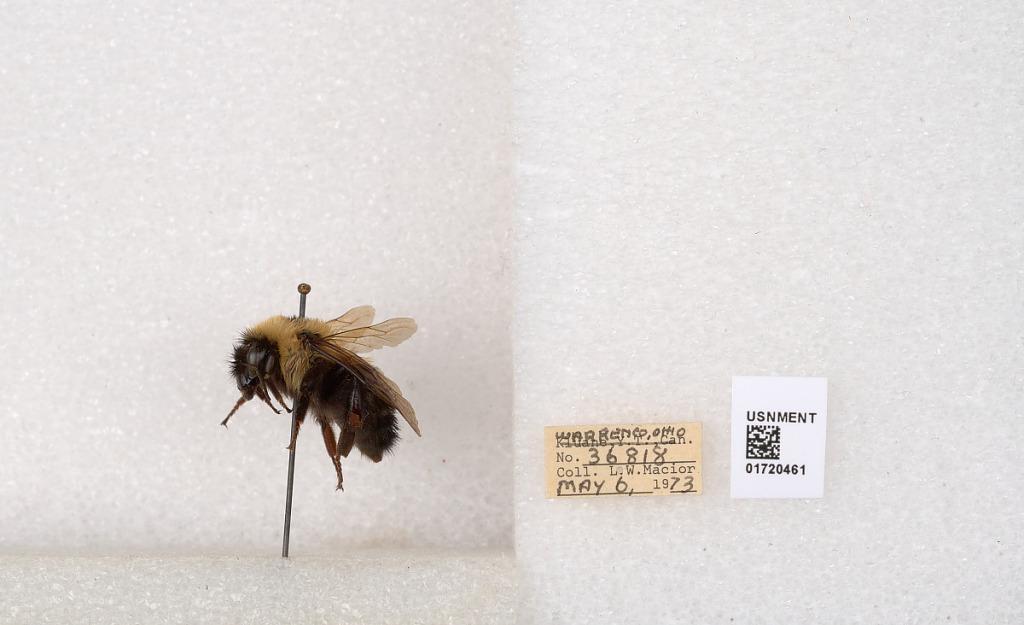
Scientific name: Bombus bimaculatus Cresson
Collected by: L. Macior
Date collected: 1973-5-6
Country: United States
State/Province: Ohio
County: Warren
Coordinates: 39.4276, -84.1668